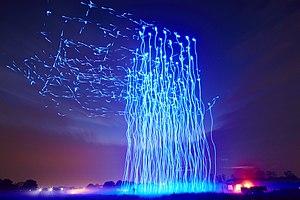
Un essaim de drones, également appelé flotte de drones est un ensemble coordonné de drones, aériens, terrestres, souterrains ou maritimes, ayant pour but d'effectuer une tâche commune dans divers types d'applications, civiles ou militaires. C'est une branche de la robotique en essaim.